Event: Nepal Earthquake
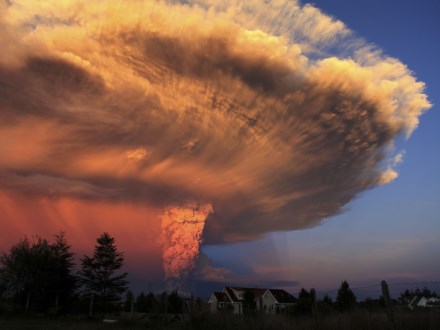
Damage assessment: no_damage